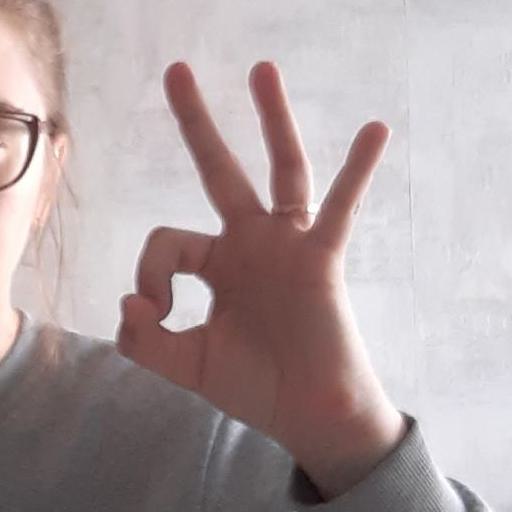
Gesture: ok